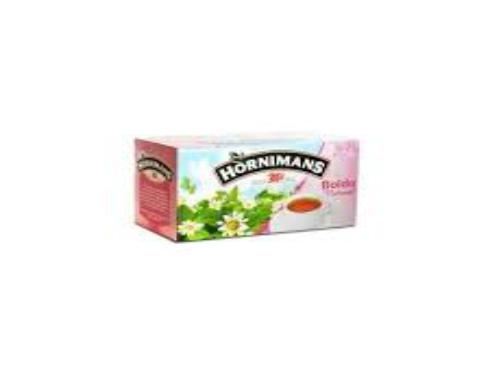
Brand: Horniman's
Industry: Food